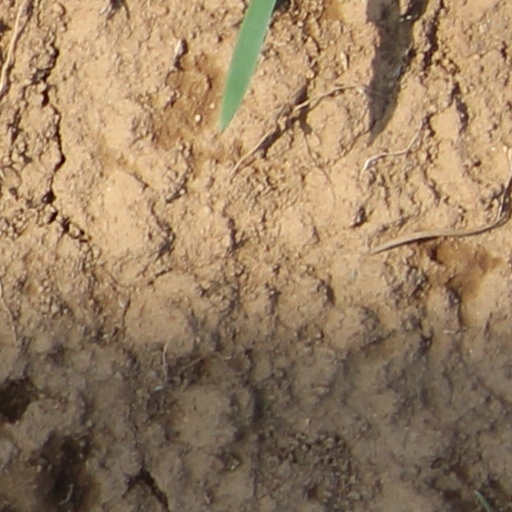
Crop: wheat